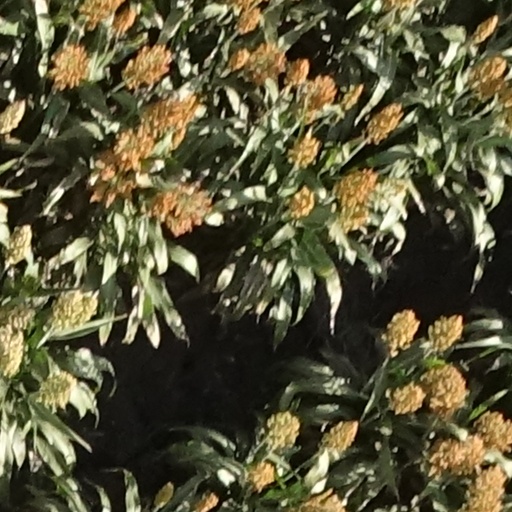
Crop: sorghum